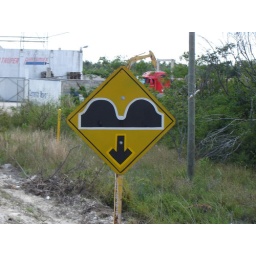
bump in road sign